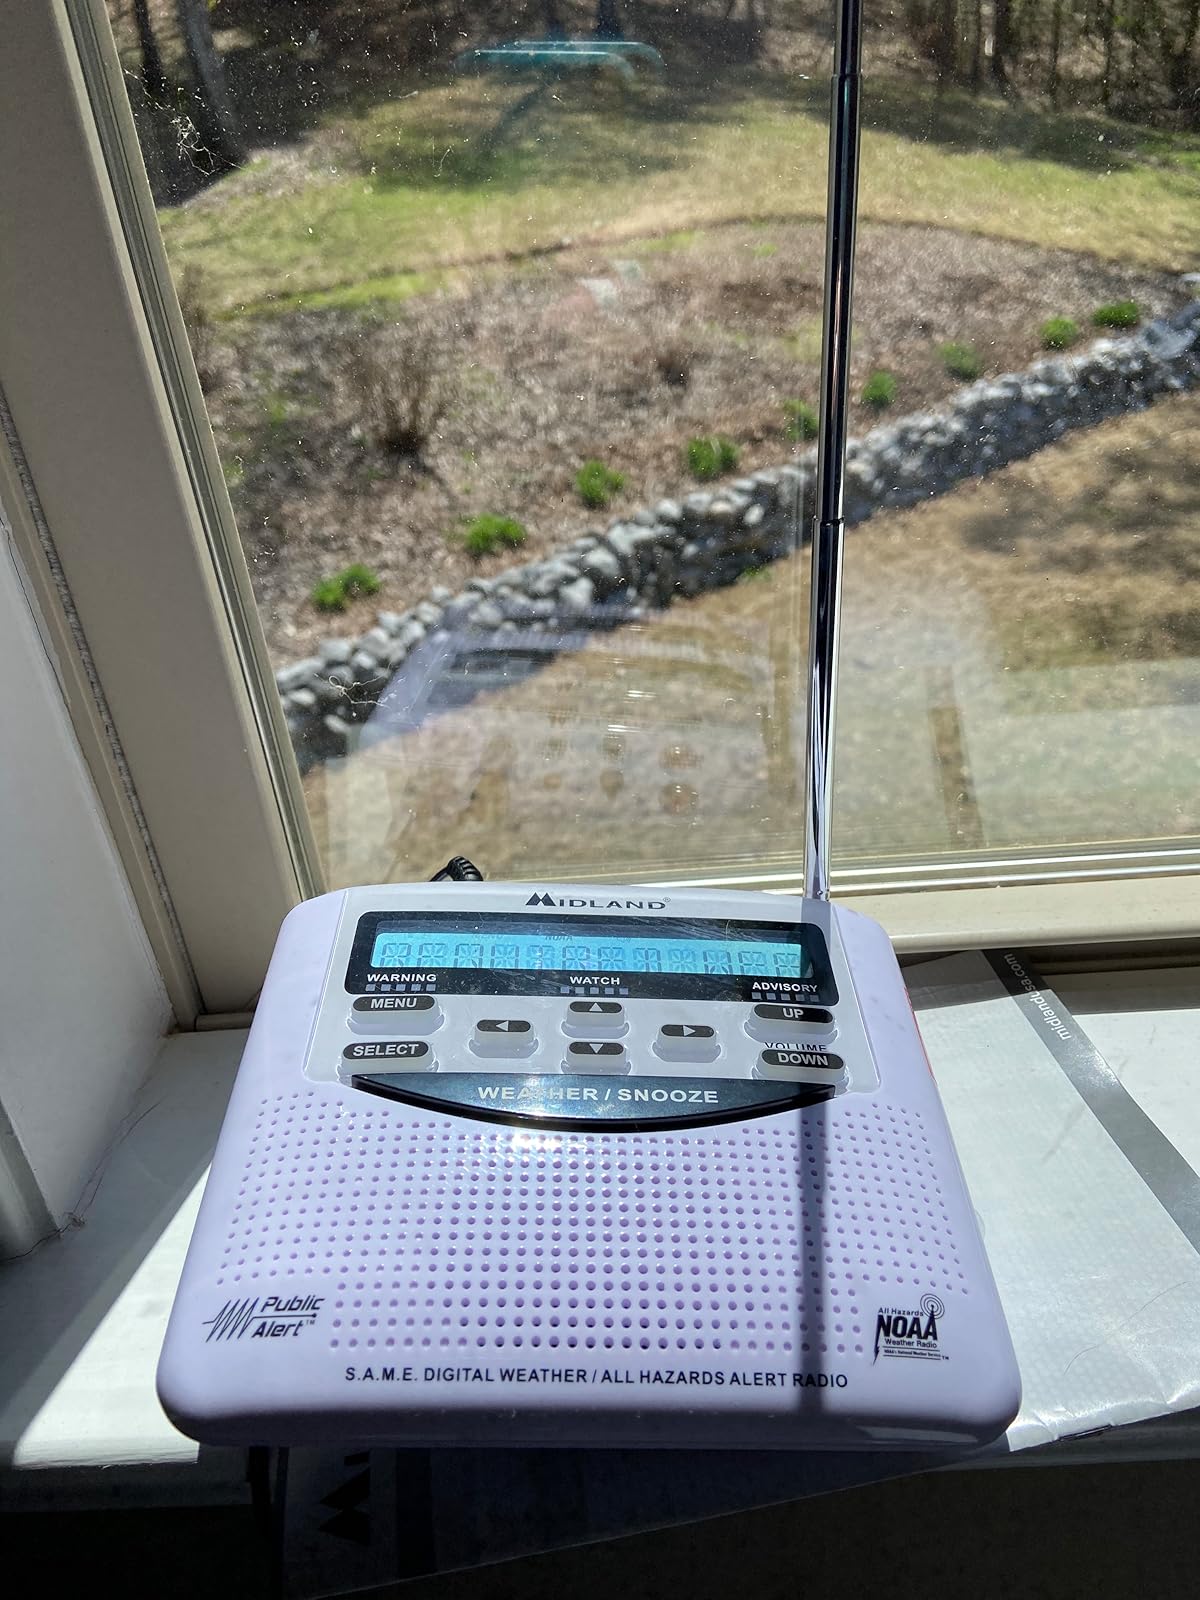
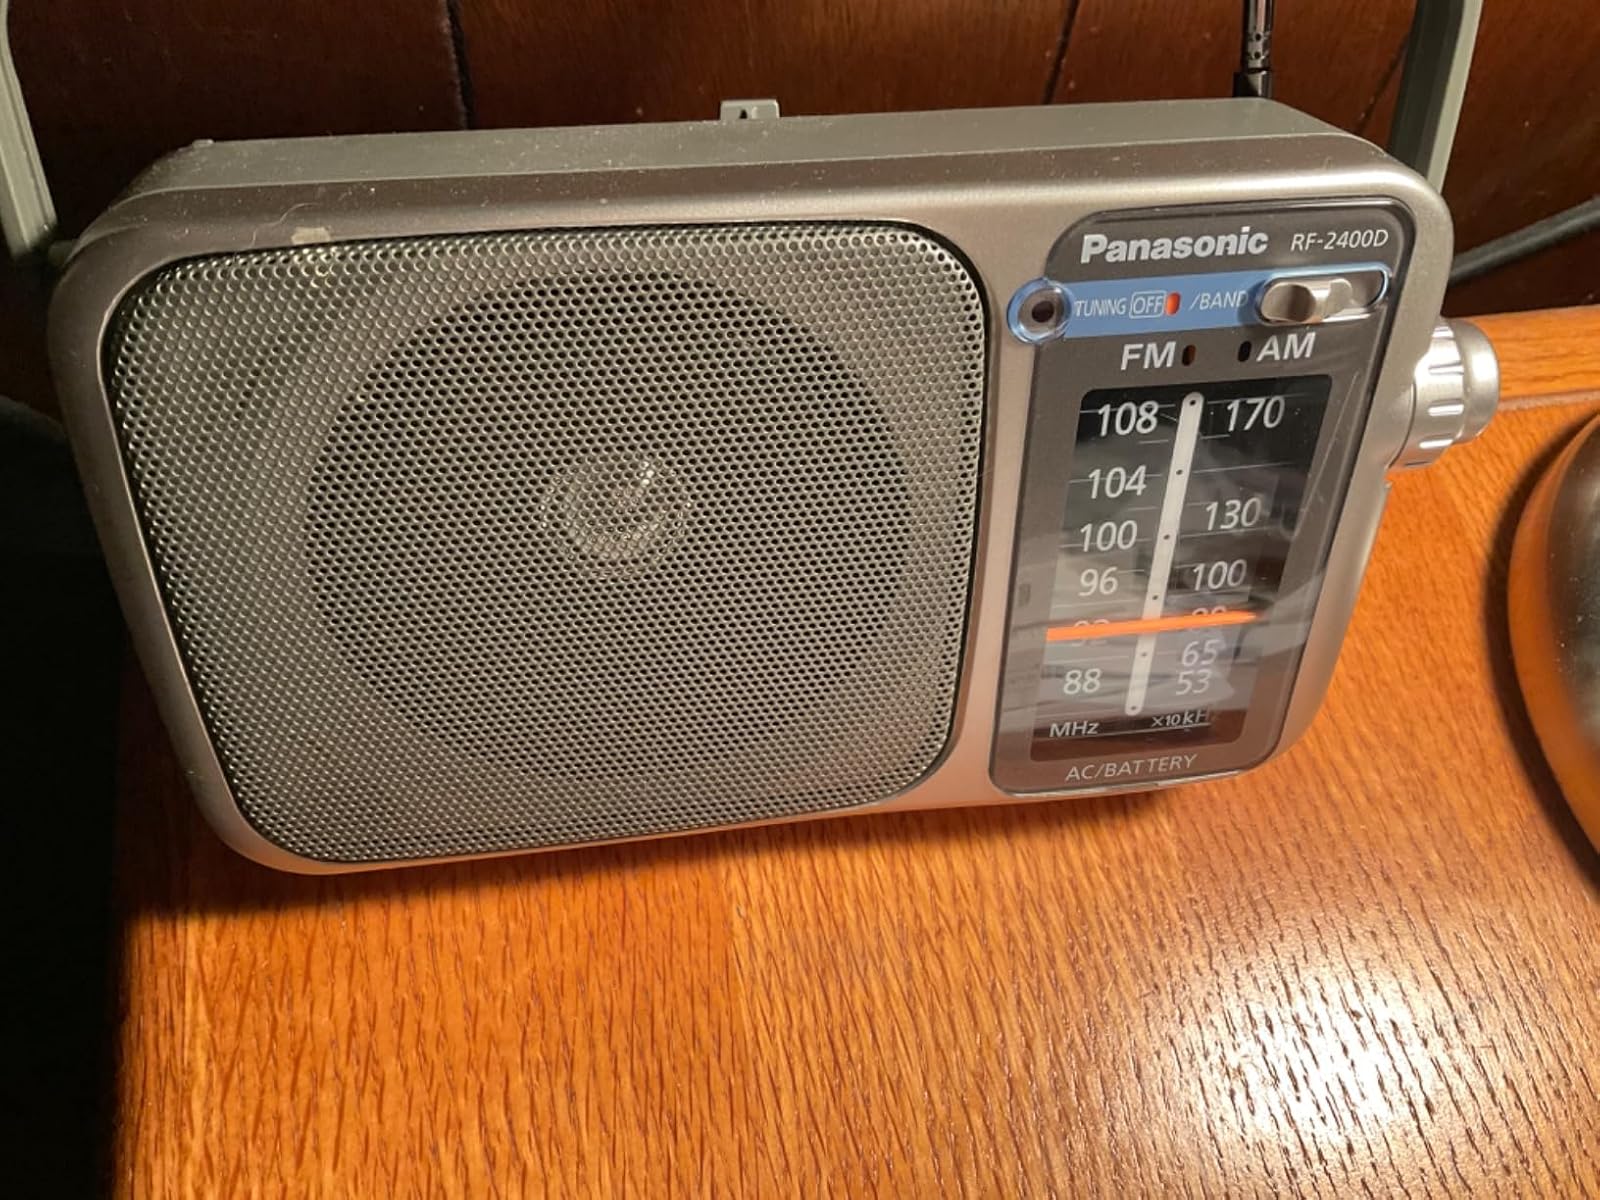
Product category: radio
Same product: no